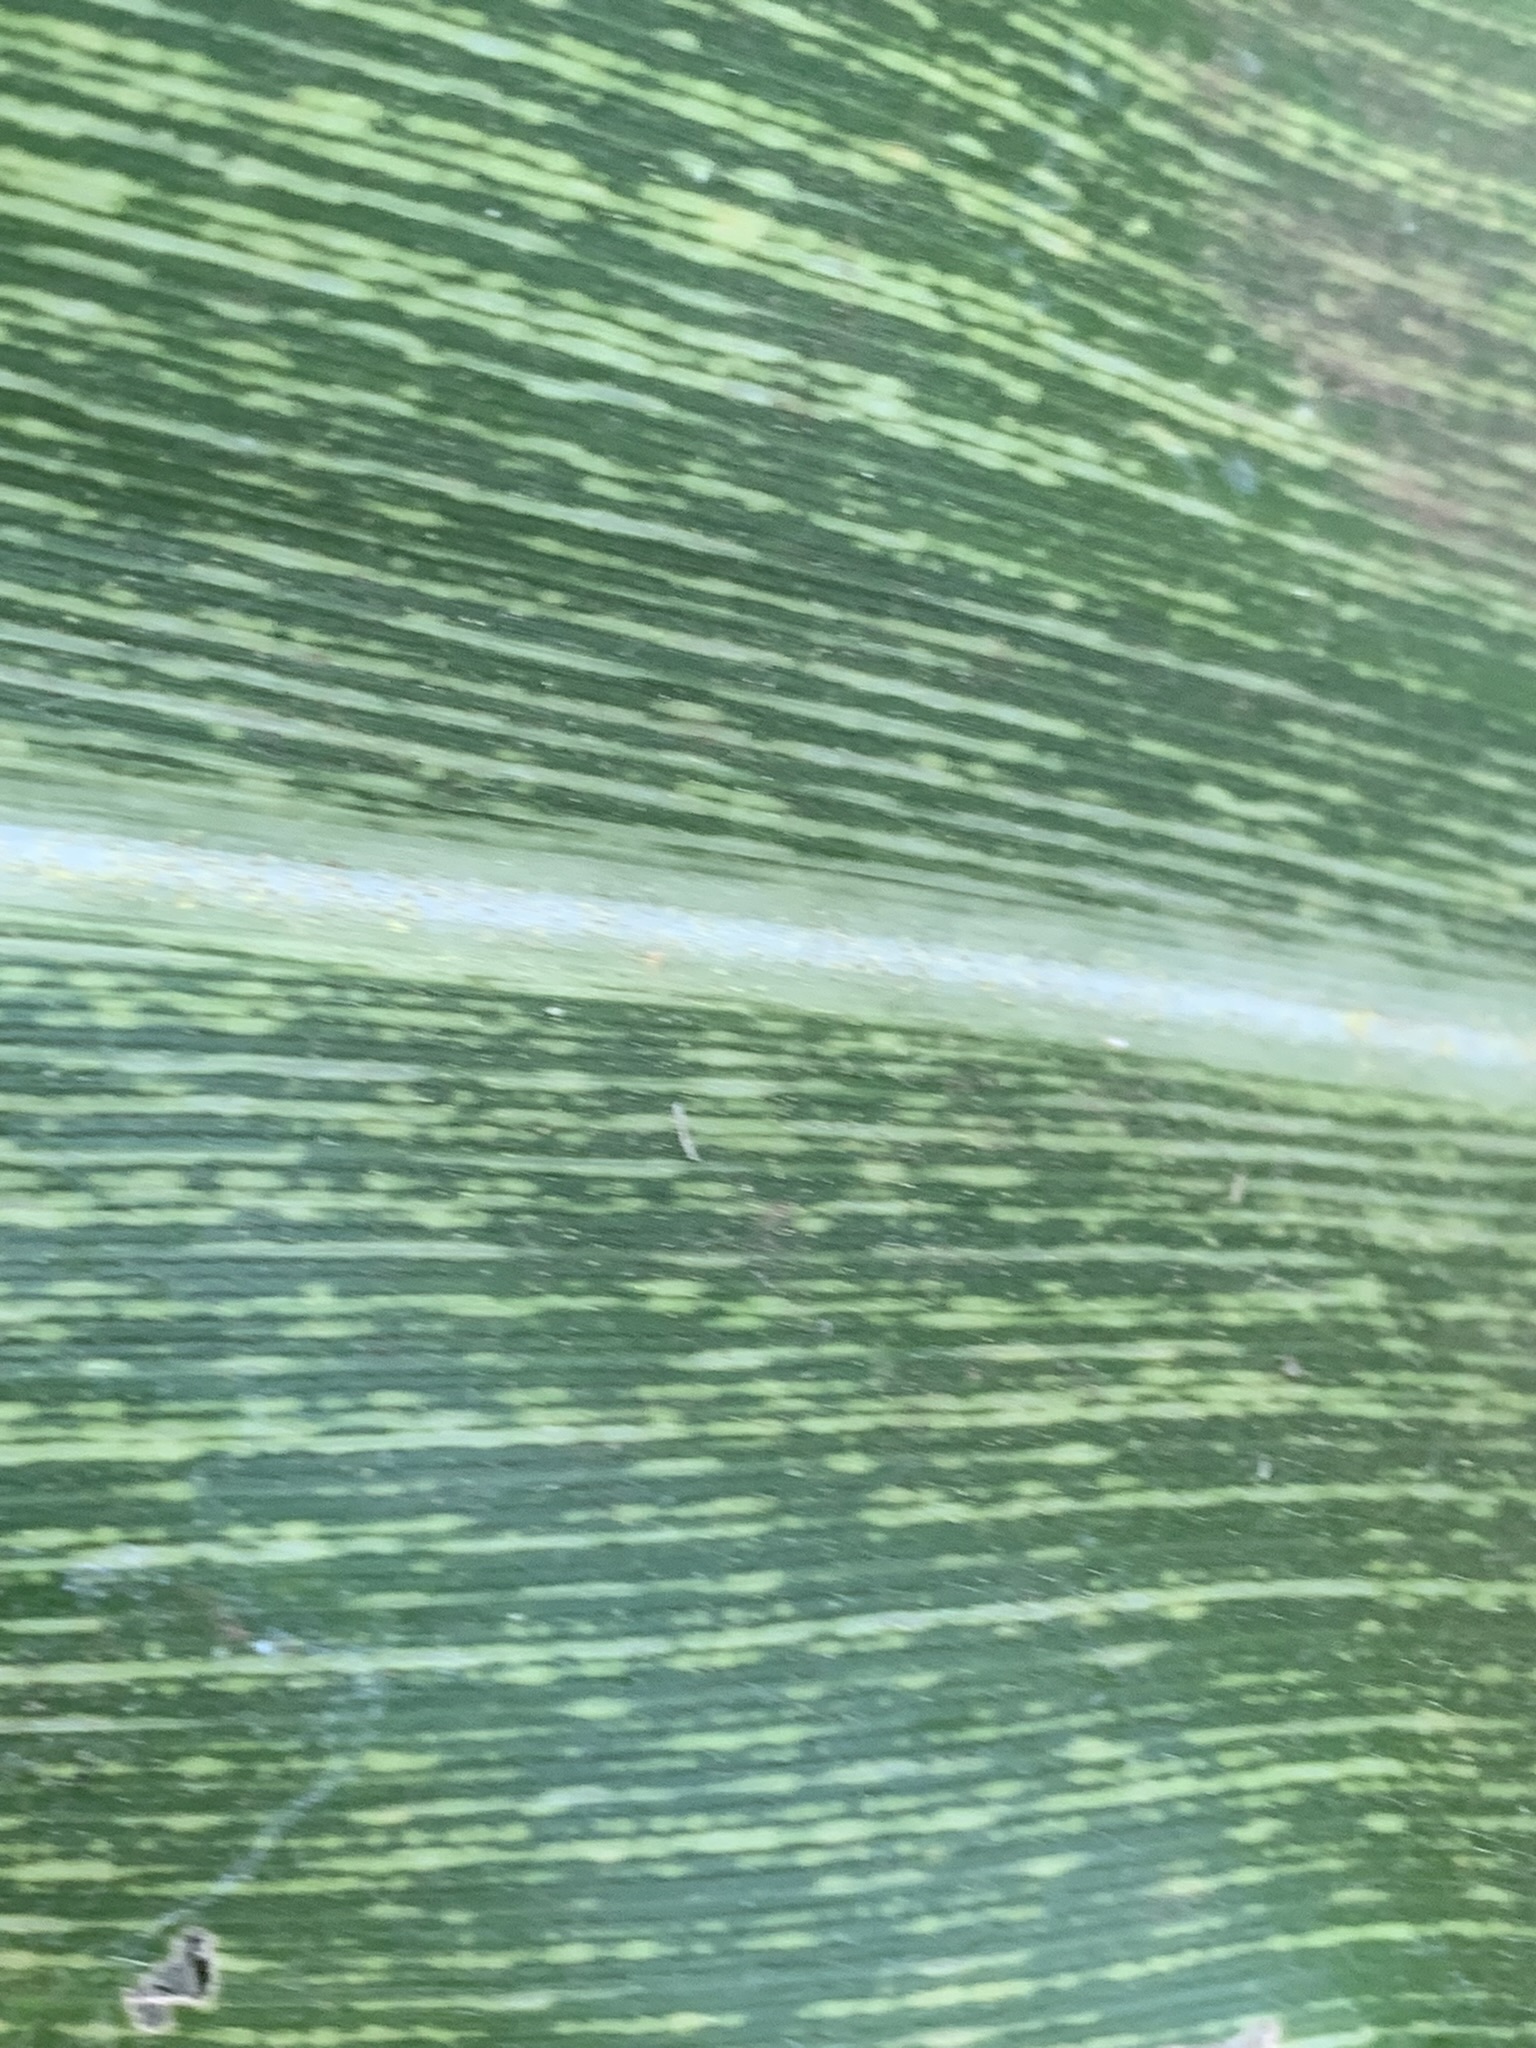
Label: MSV